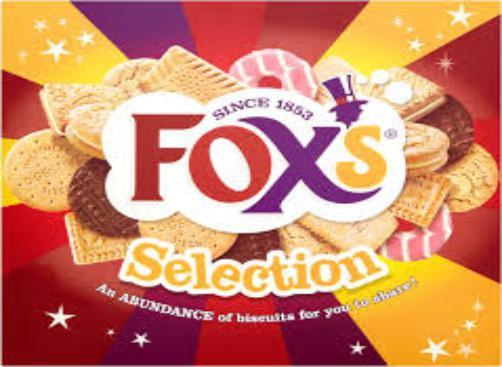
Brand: Fox's Biscuits
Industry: Food